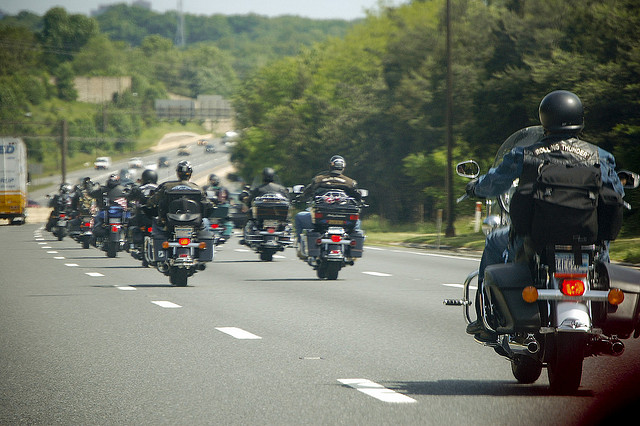
user: Given an image and a question. Answer the question in a short answer. Question: Is this a hangout or a form of a gang? Short Answer:
assistant: hangout